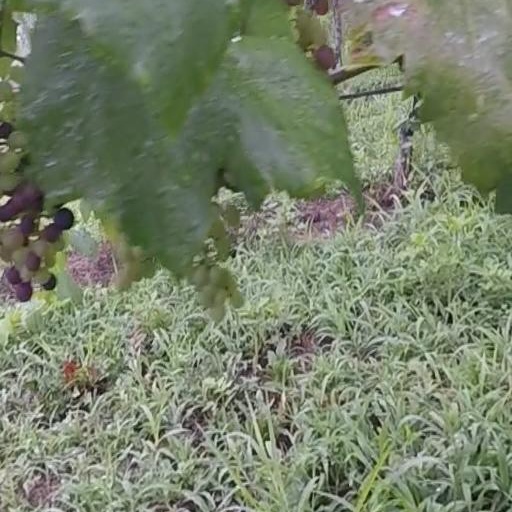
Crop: grape